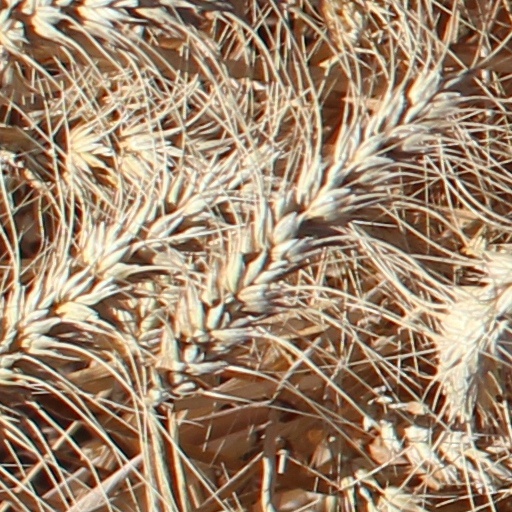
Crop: wheat